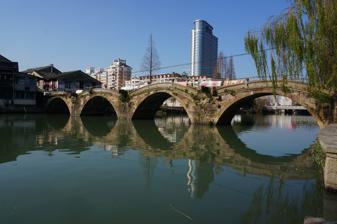
Building: Wudong Bridge
Country: China
Year built: 1735
Bridge in Zhejiang, China Wudong Bridge 五洞桥 Wudong Bridge in December 2016 Coordinates 28°39′13″N 121°15′45″E / 28.653688°N 121.262368°E / 28.653688; 121.262368 Carries Pedestrians and bicycles Crosses West River ( 西江河 ) Locale Huangyan District , Taizhou, Zhejiang , China Characteristics Design Arch bridge Material Stone Total length 63.5 metres (208 ft) Width 4.3 metres (14 ft) History Construction end 1086–1094 Rebuilt 1735 Location The Wudong Bridge ( simplified Chinese : 五洞桥 ; traditional Chinese : 五洞橋 ; pinyin : Wudong Qiáo ; lit. 'Five Arches Bridge'), also known as Xiaoyou Bridge ( 孝友桥 ) and West Bridge ( 西桥 ), is a historic stone arch bridge over the West River in Huangyan District , Taizhou, Zhejiang , China. The bridge is 63.5 metres (208 ft) long and 4.3 metres (14 ft) wide with five arches. History The originally bridge was built by Zhang Yuanzhong ( 张元仲 ) during the era of Emperor Zhezong of the Song dynasty (960–1279), and named after his courtesy name "Xiaoyou" ( 孝友 ). It was completely destroyed by a catastrophic flood in 1196. Local people Zhao Boyun ( 赵伯沄 ) donated property to rebuild the bridge and renamed it "Wudong Bridge". It became dilapidated for neglect through the following dynasties. In 1735 during the ruling of Yongzheng Emperor of the Qing dynasty (1644–1911), General Wu Jinyi ( 吴进义 ), entrusted Shiyue ( 世月 ), a Buddhist monk from Mingyin Temple ( 明因寺 ), to rebuild the temple. In December 1989, it has been the focus of the Government of Zhejiang as a provincial cultural heritage conservation unit. Gallery References